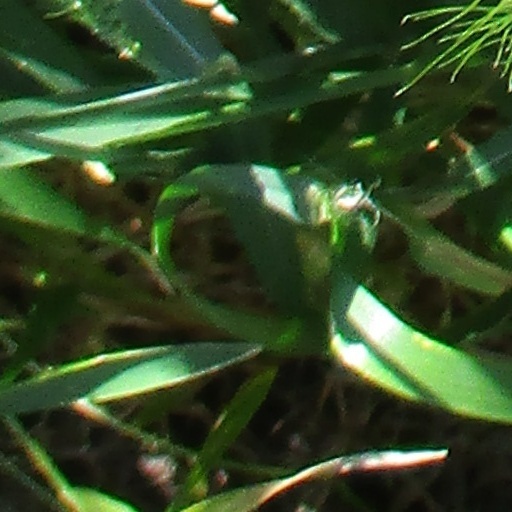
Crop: wheat